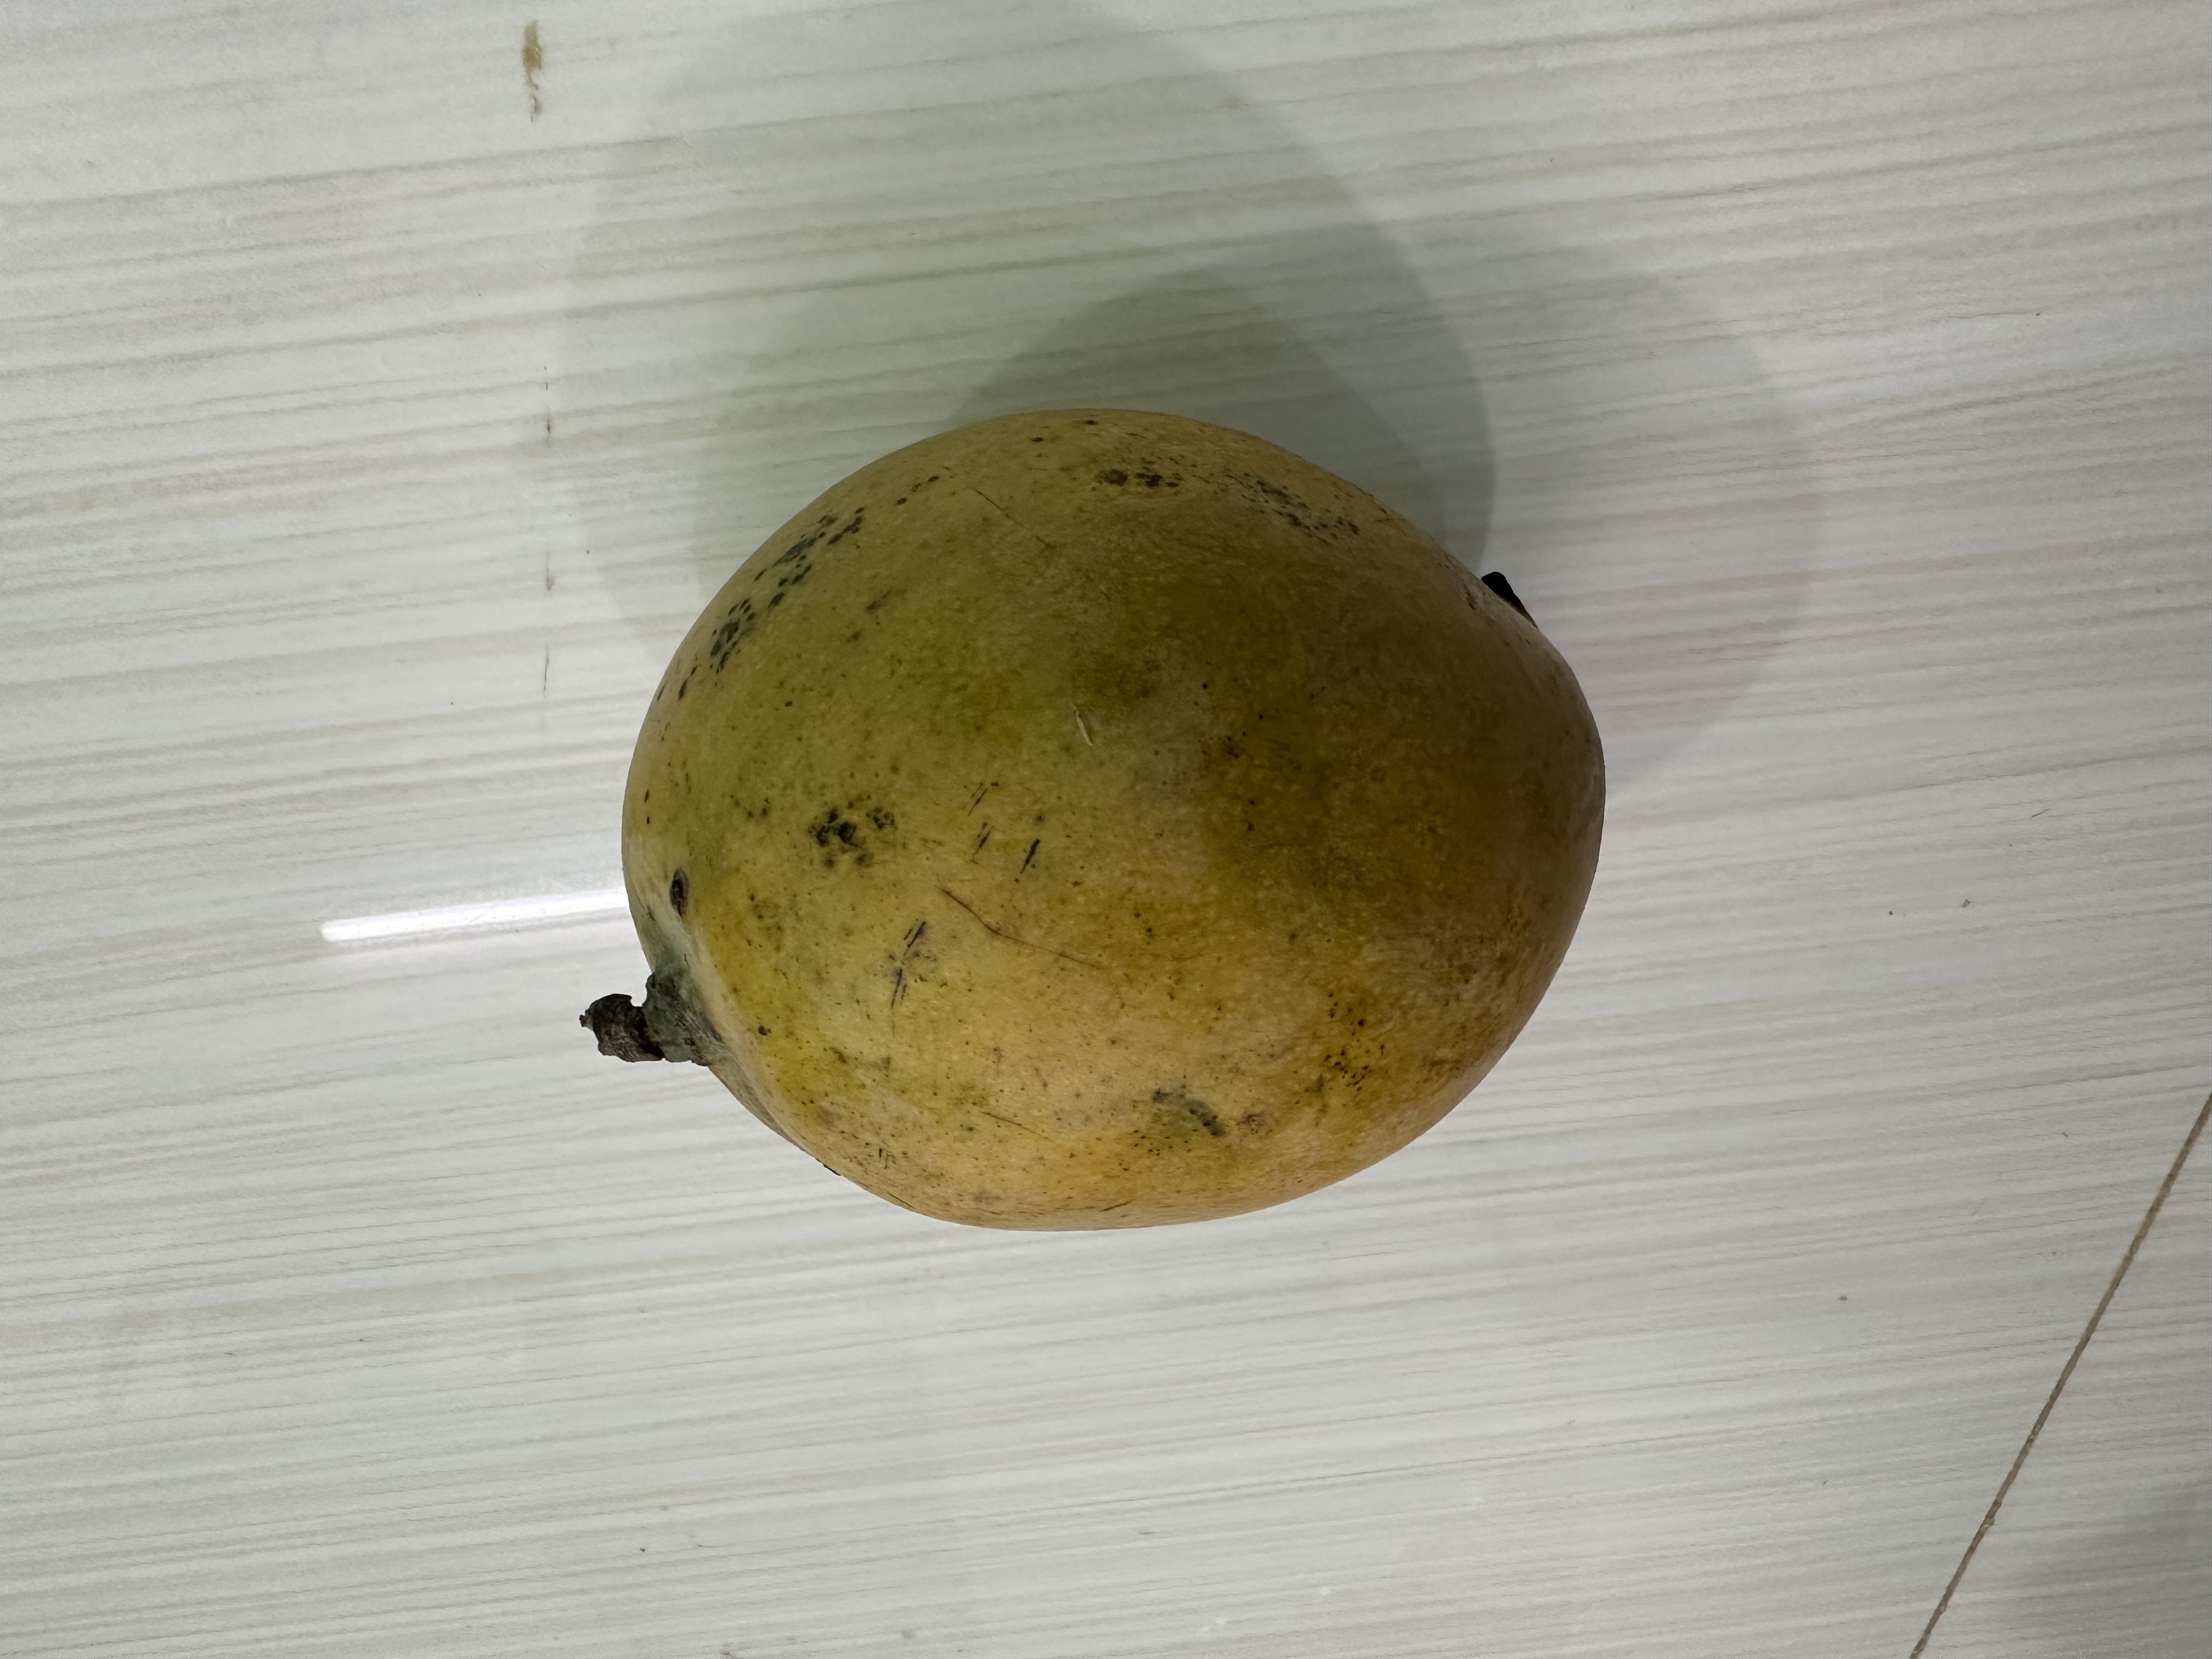
Mango variety: Nilambori